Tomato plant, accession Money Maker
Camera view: vertical (180 deg); turntable rotation: 330 degrees
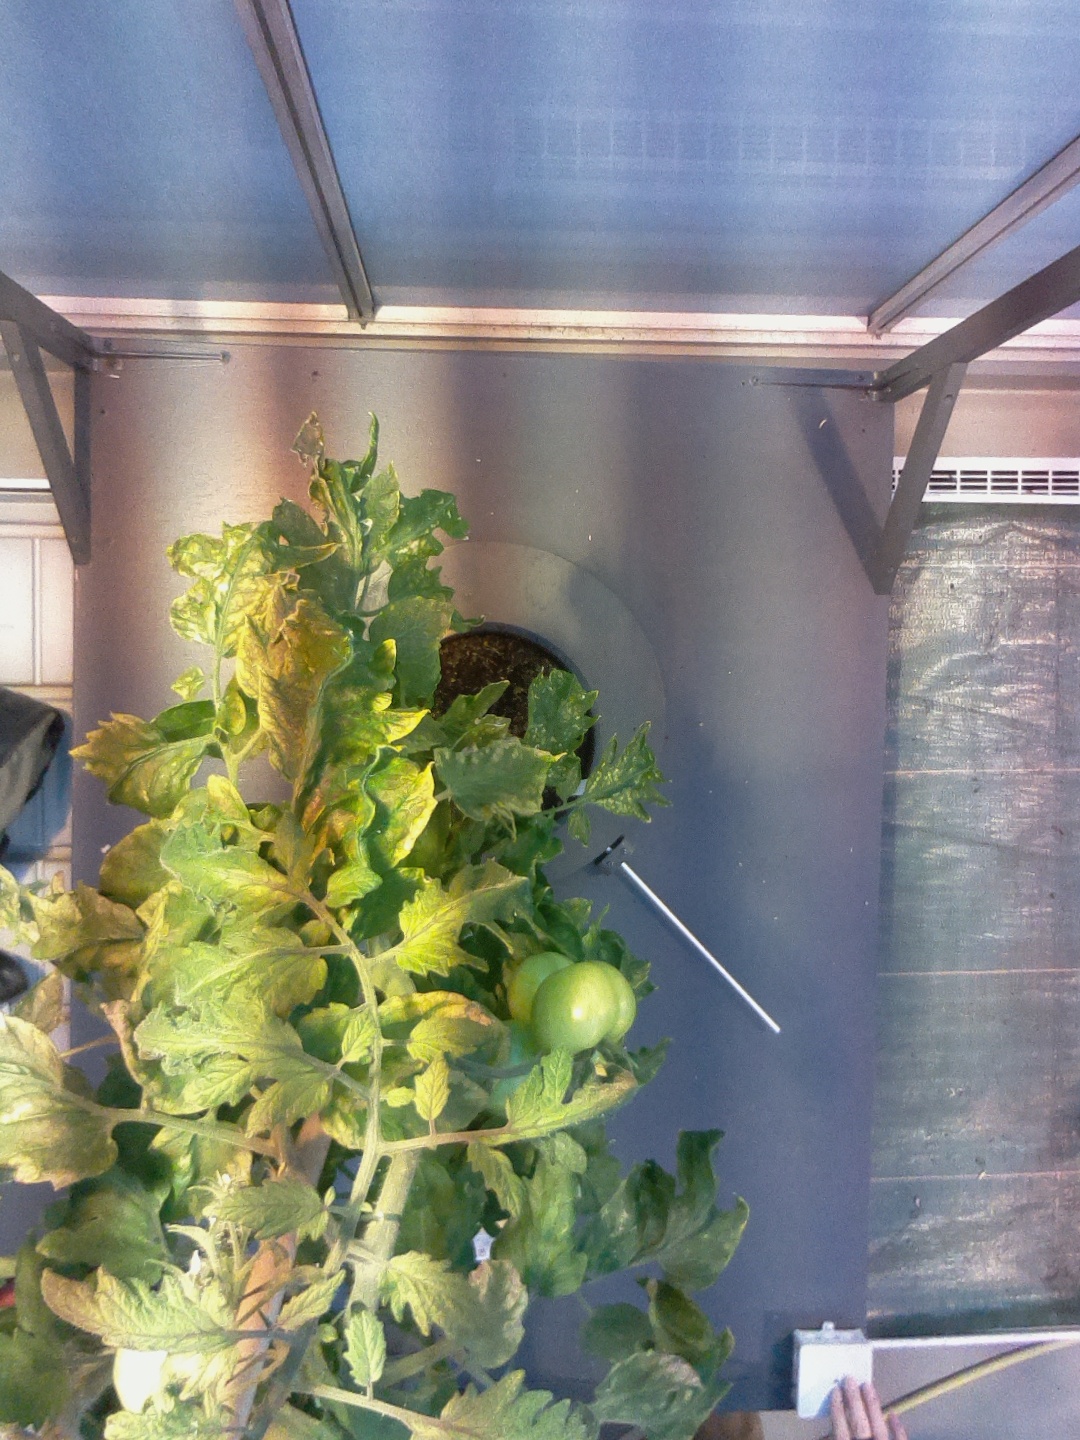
BBCH growth stage 78: 80% -90% of final fruit size